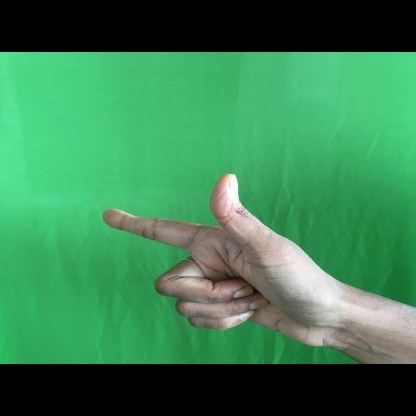
Mudra: Chandrakala